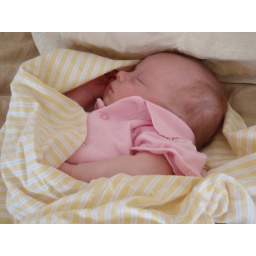
Morgandy in her pink dress